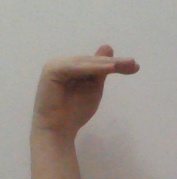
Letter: khaa